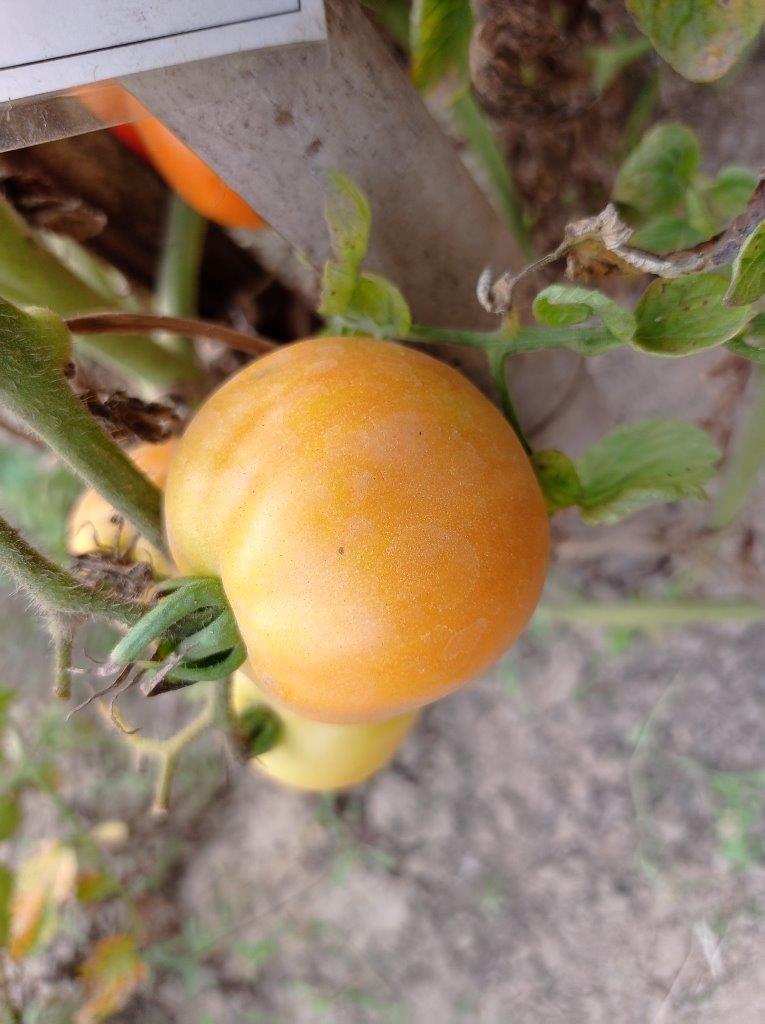
Maturity: Mature